Crash 'N Burn (1993 video game)

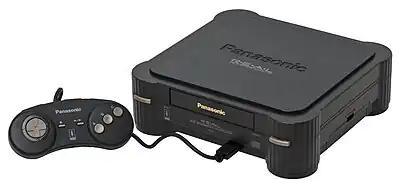
"Crash 'N Burn" was developed as the launch title for the 3DO platform (pictured: a Panasonic model).

Crystal Dynamics was formed on July 8, 1992, by Sega veterans Judy Lange, Madeline Canepa, and Dave Morse. Crystal was the first licensed developer for 3DO, a gaming hardware platform simultaneously funded by Kleiner Perkins. Mark Cerny joined the company, but he left to work for Universal Interactive Studios. In 1993, Strauss Zelnick, president of 20th Century Fox's film studio, was hired to run Crystal Dynamics. This made national news and helped to touch off the frenzy of multimedia investments of the mid-1990s. A 1993 editorial in "Electronic Gaming Monthly" declared that "the hottest new video game company on the upscale scene is definitely Crystal Dynamics."